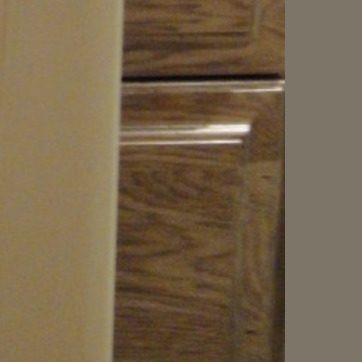
Material: wood